Kunal Khemu

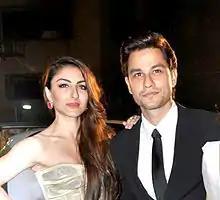
Khemu with his wife Soha Ali Khan at a party in 2016

Khemu was in a relationship with actress Soha Ali Khan since May 2009. The couple got engaged in July 2014 and got married in a private ceremony in Mumbai on 25 January 2015 in the presence of selected members of Soha's Family. Through his marriage to Khan, he is related to the Pataudi family. On 29 September 2017, Khan gave birth to their daughter Inaaya Naumi Khemu.